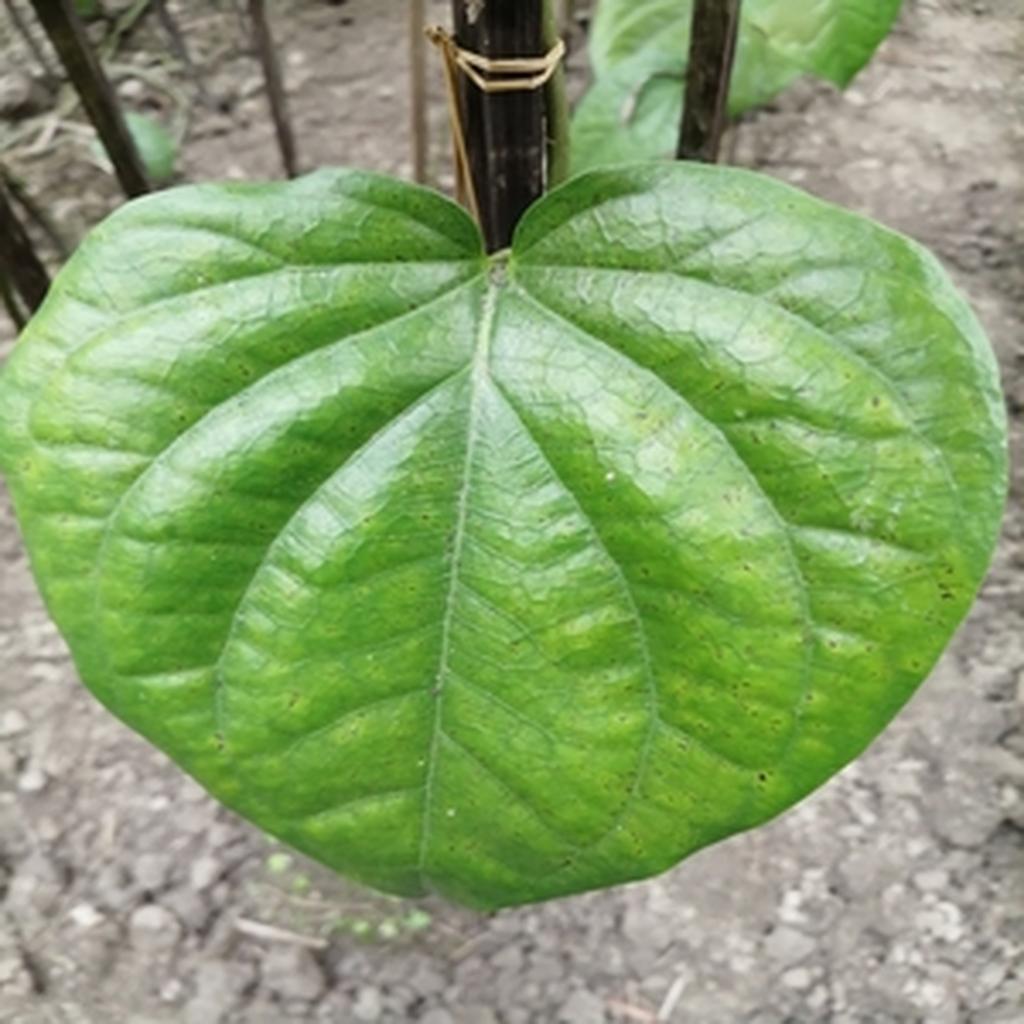
Label: Leaf_Spot